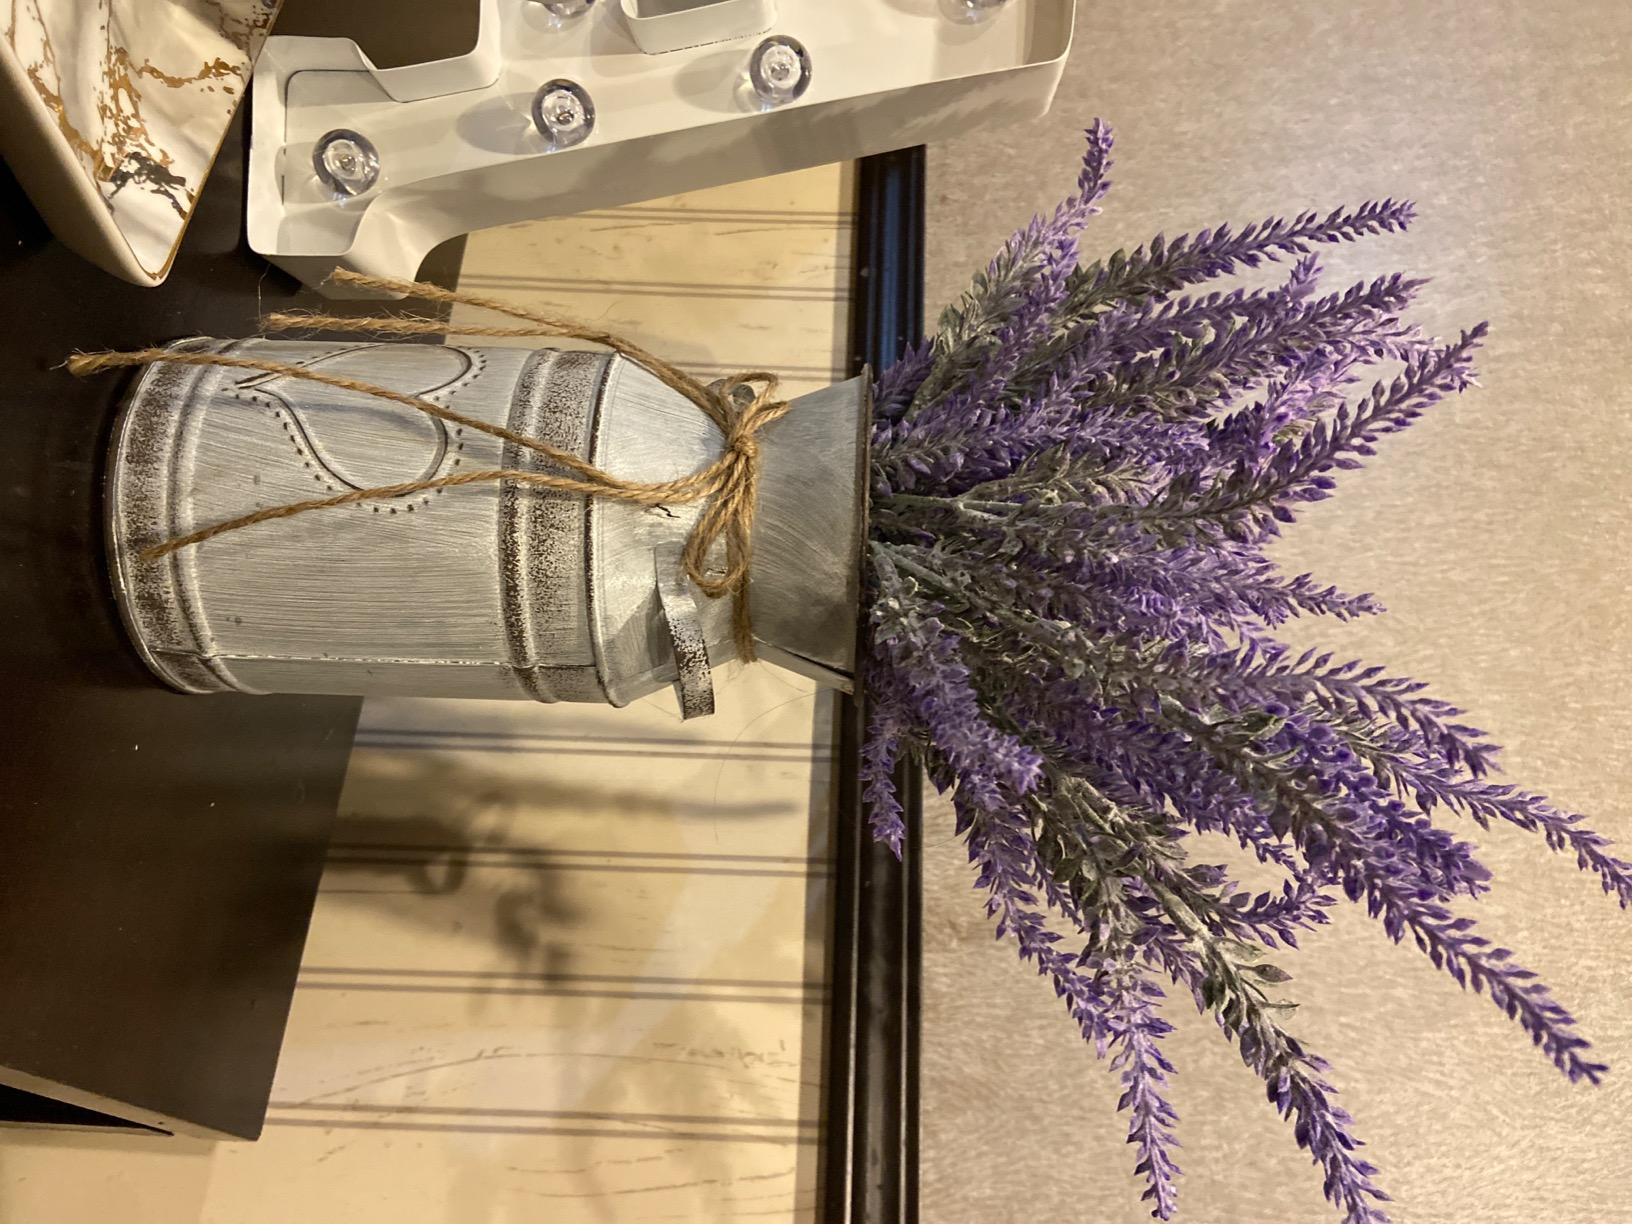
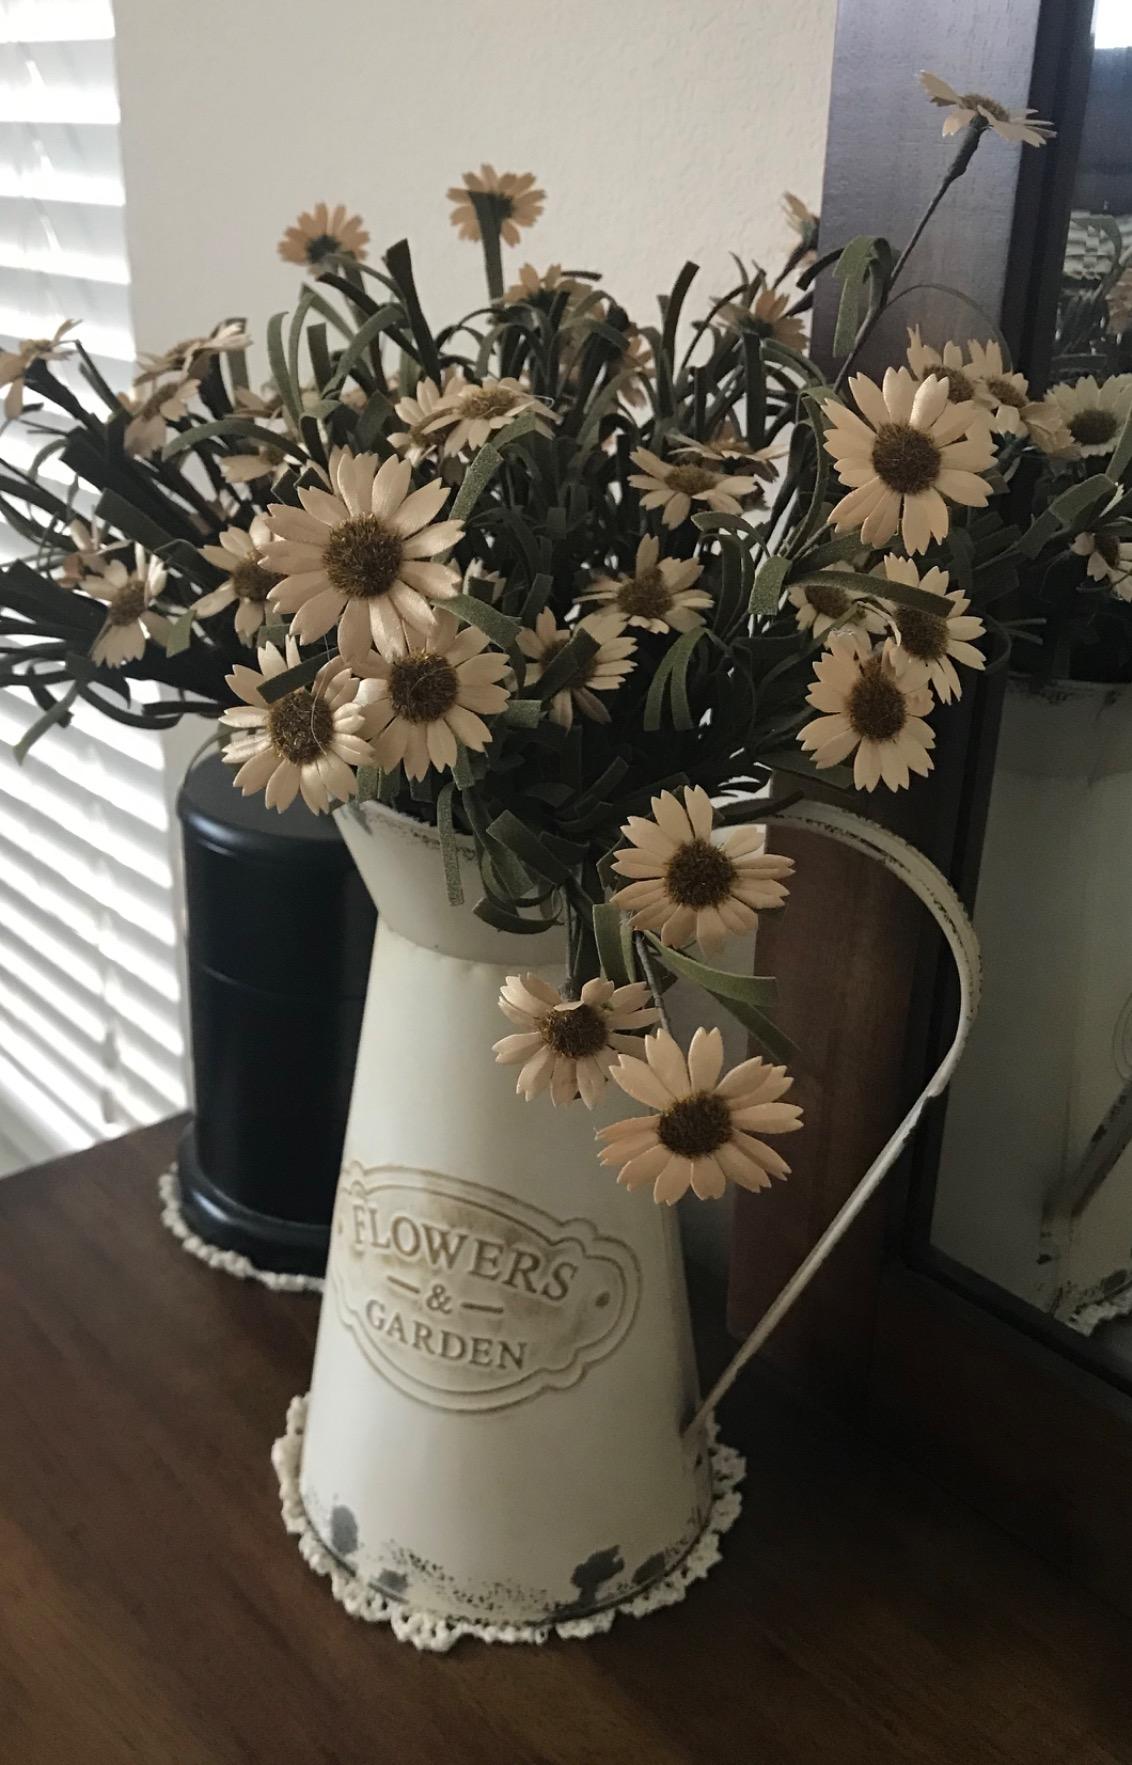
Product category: vase
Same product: no